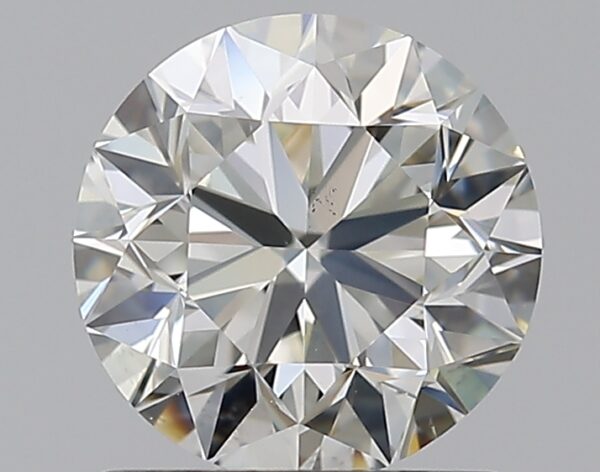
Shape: round
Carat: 1
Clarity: VS1
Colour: K
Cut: VG
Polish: EX
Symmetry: VG
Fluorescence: N
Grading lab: GIA
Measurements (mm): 6.2 x 6.26 x 4.04